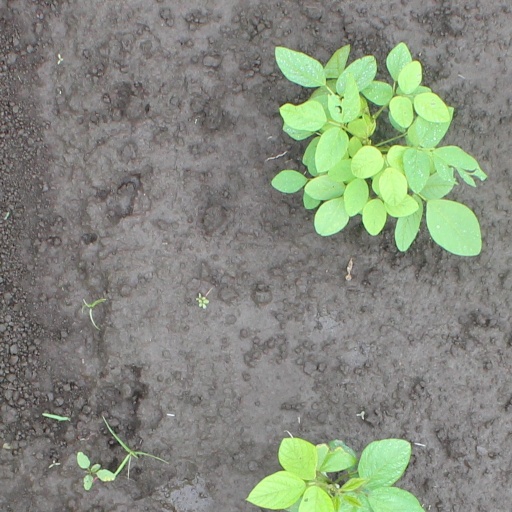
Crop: soybean